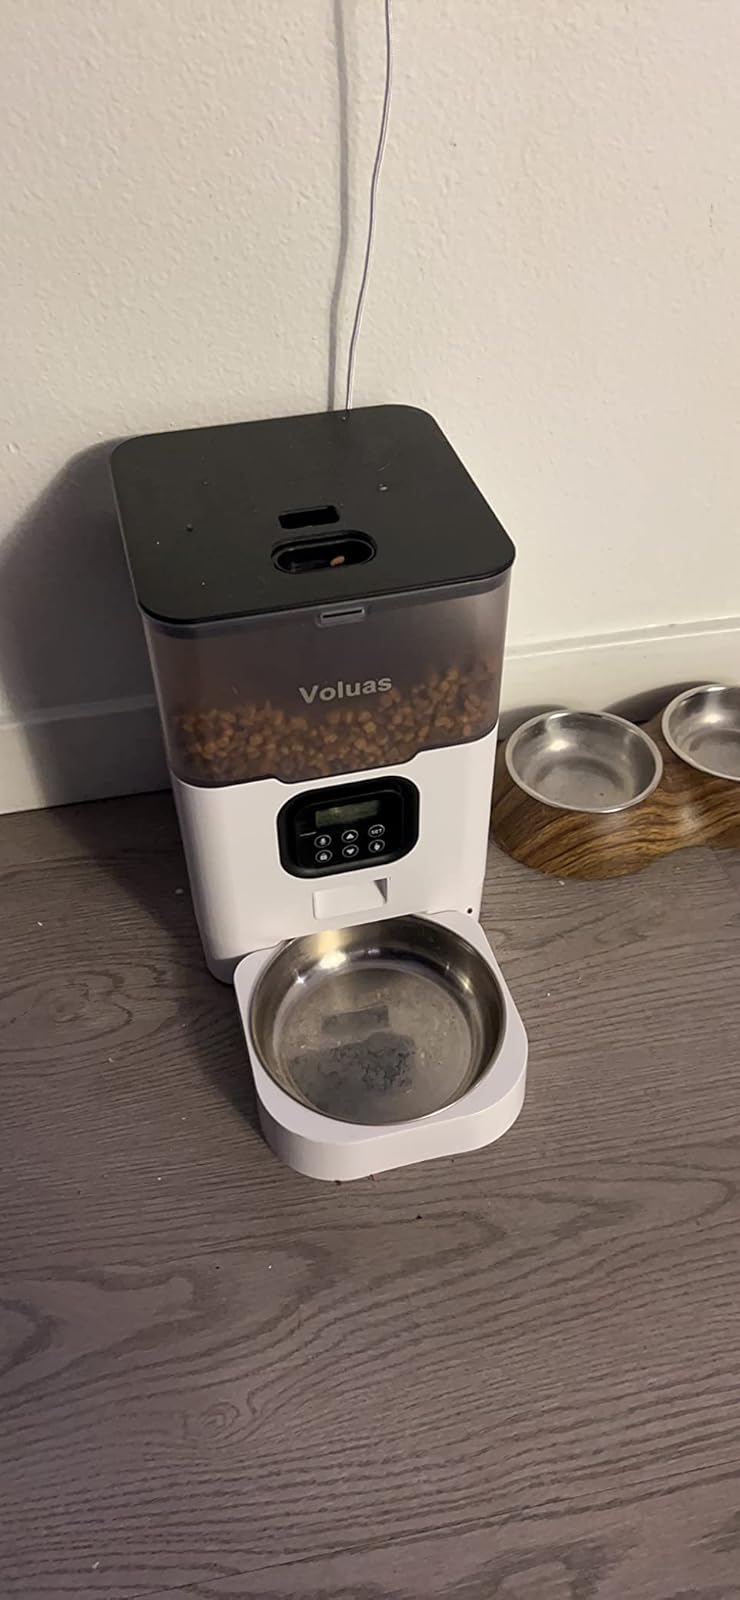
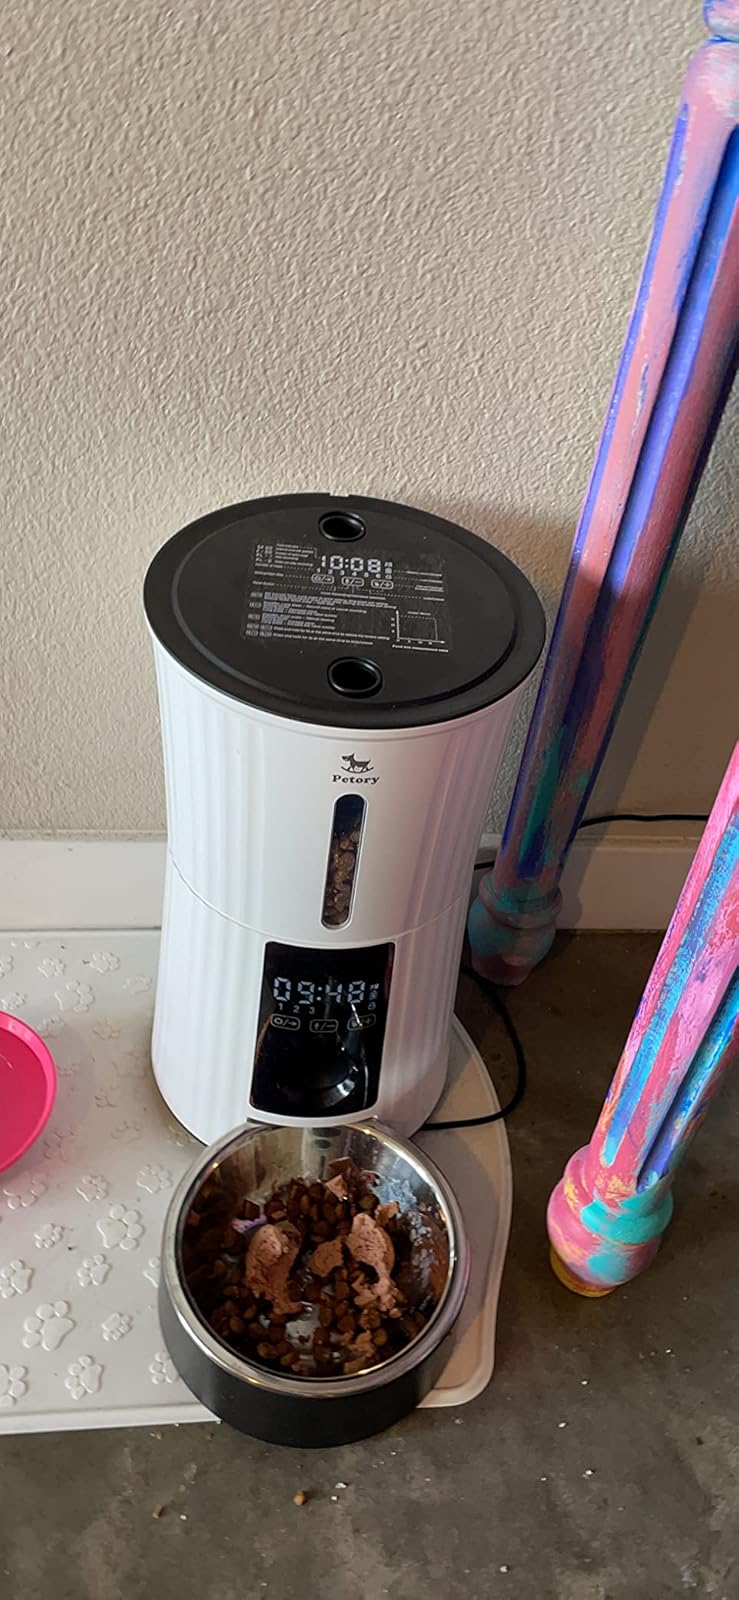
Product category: items_feeder
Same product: no